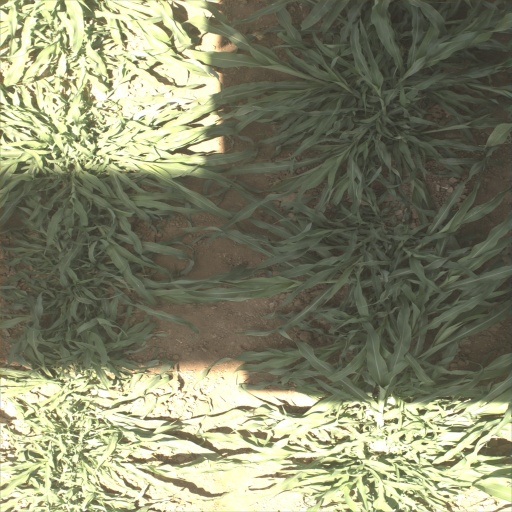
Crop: sorghum